Battle of Novi (1799)

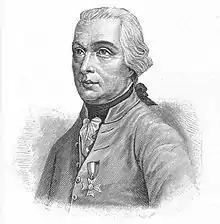
Michael von Melas

In due course, Derfelden's division arrived at the front and was hurled into a new attack near Novi. Kray's wing attacked once more and his attack stalled. Around 11:30 am Suvorov directed the Allied left wing under Melas to advance. However, Melas, shortly after Derfelden left, declined to attack Novi as ordered by Suvorov's sent adjutant Colonel Lavrov. Instead of a full-fledged frontal attack on the right of the Novi position, he carefully reconnoitered the ground and also decided to head out east of this strong position—on the distant right flank. The Austrian sent Nobili's two battalions and two squadrons south along the east bank of the Scrivia River toward the Serravalle Castle to prevent any French threat from that direction. Nobili was aided by Lieutenant Colonel Dworschak and the garrison of Serravalle Castle, which made a sortie into the town. The remainder of the left wing, the main force, moved down the west bank of the river with Mittrowsky's brigade on the left and the grenadier battalions on the right, to help the Russians against Watrin as directed; Melas would instruct Lusignan's brigade to attack to the east of Novi in conjunction with Derfelden, while Loudon's brigade made a wider sweep eastwards toward the heights with Mittrowsky. Loudon and Mittrowsky headed that way due to pressure from the Austro-Russian commander in chief, who directed them to be moved from the east bank, thus only Nobili's brigade remained there, going to Serravalle. At the same time Melas himself with Lusignan's brigade and Liechtenstein's cavalry joined the Russian left flank.